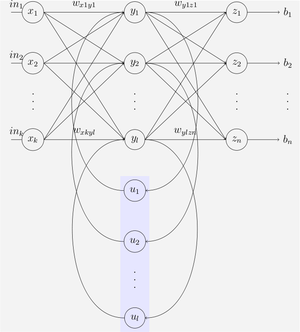
Un réseau de neurones récurrents est un réseau de neurones artificiels présentant des connexions récurrentes. Un réseau de neurones récurrents est constitué d'unités interconnectées interagissant non-linéairement et pour lequel il existe au moins un cycle dans la structure. Les unités sont reliées par des arcs qui possèdent un poids. La sortie d'un neurone est une combinaison non linéaire de ses entrées.